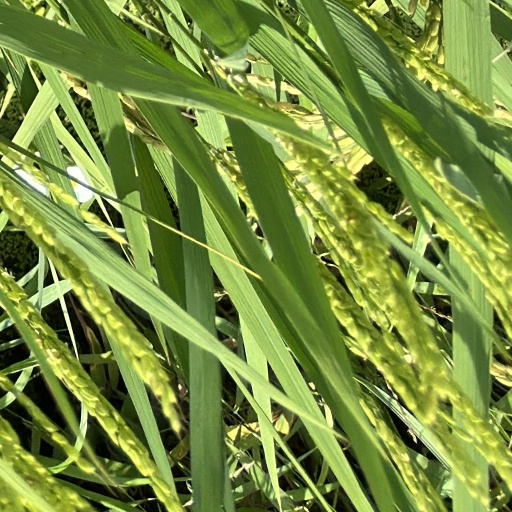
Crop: rice